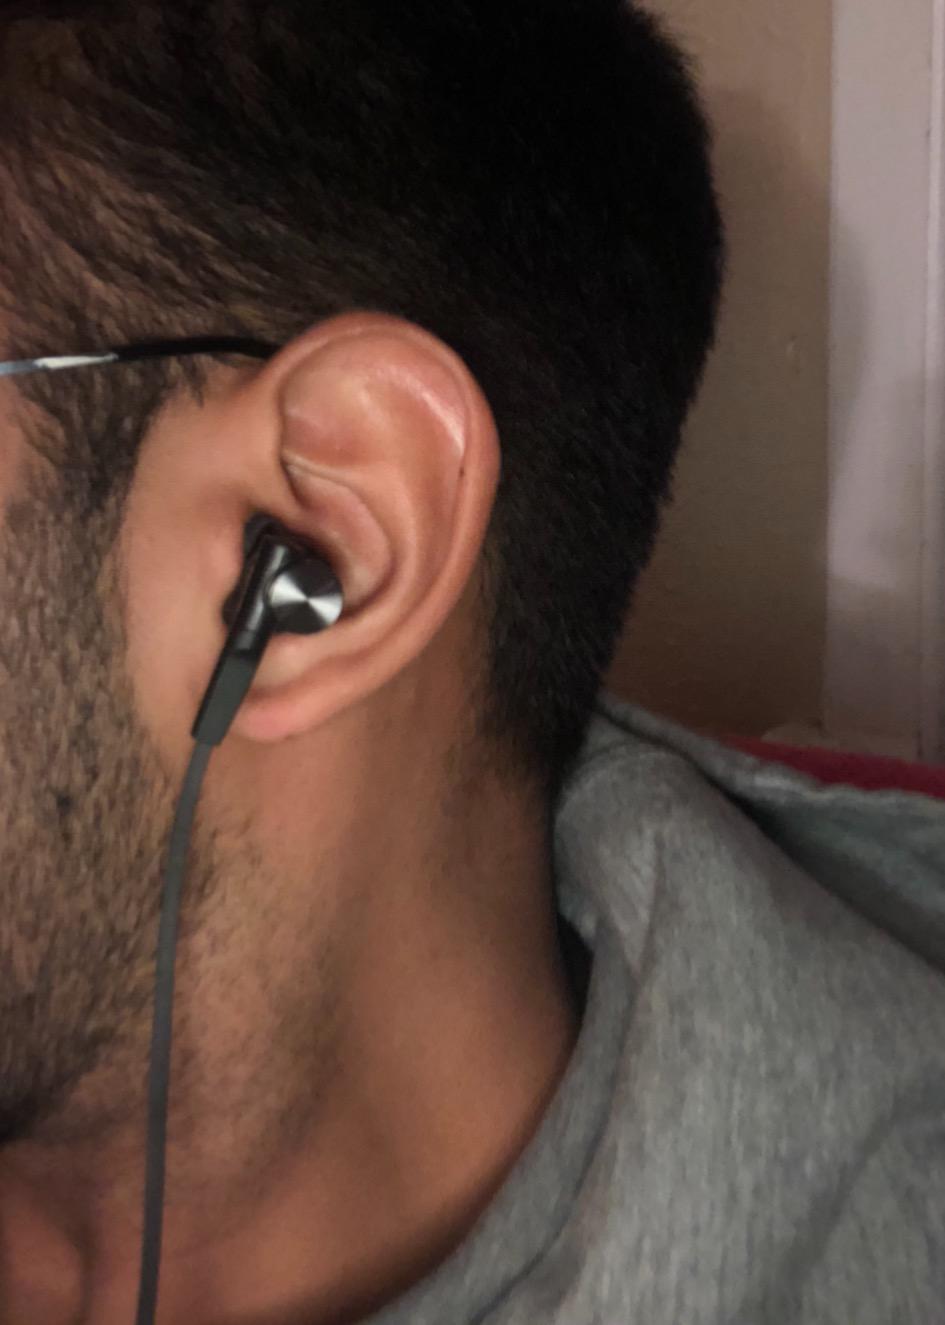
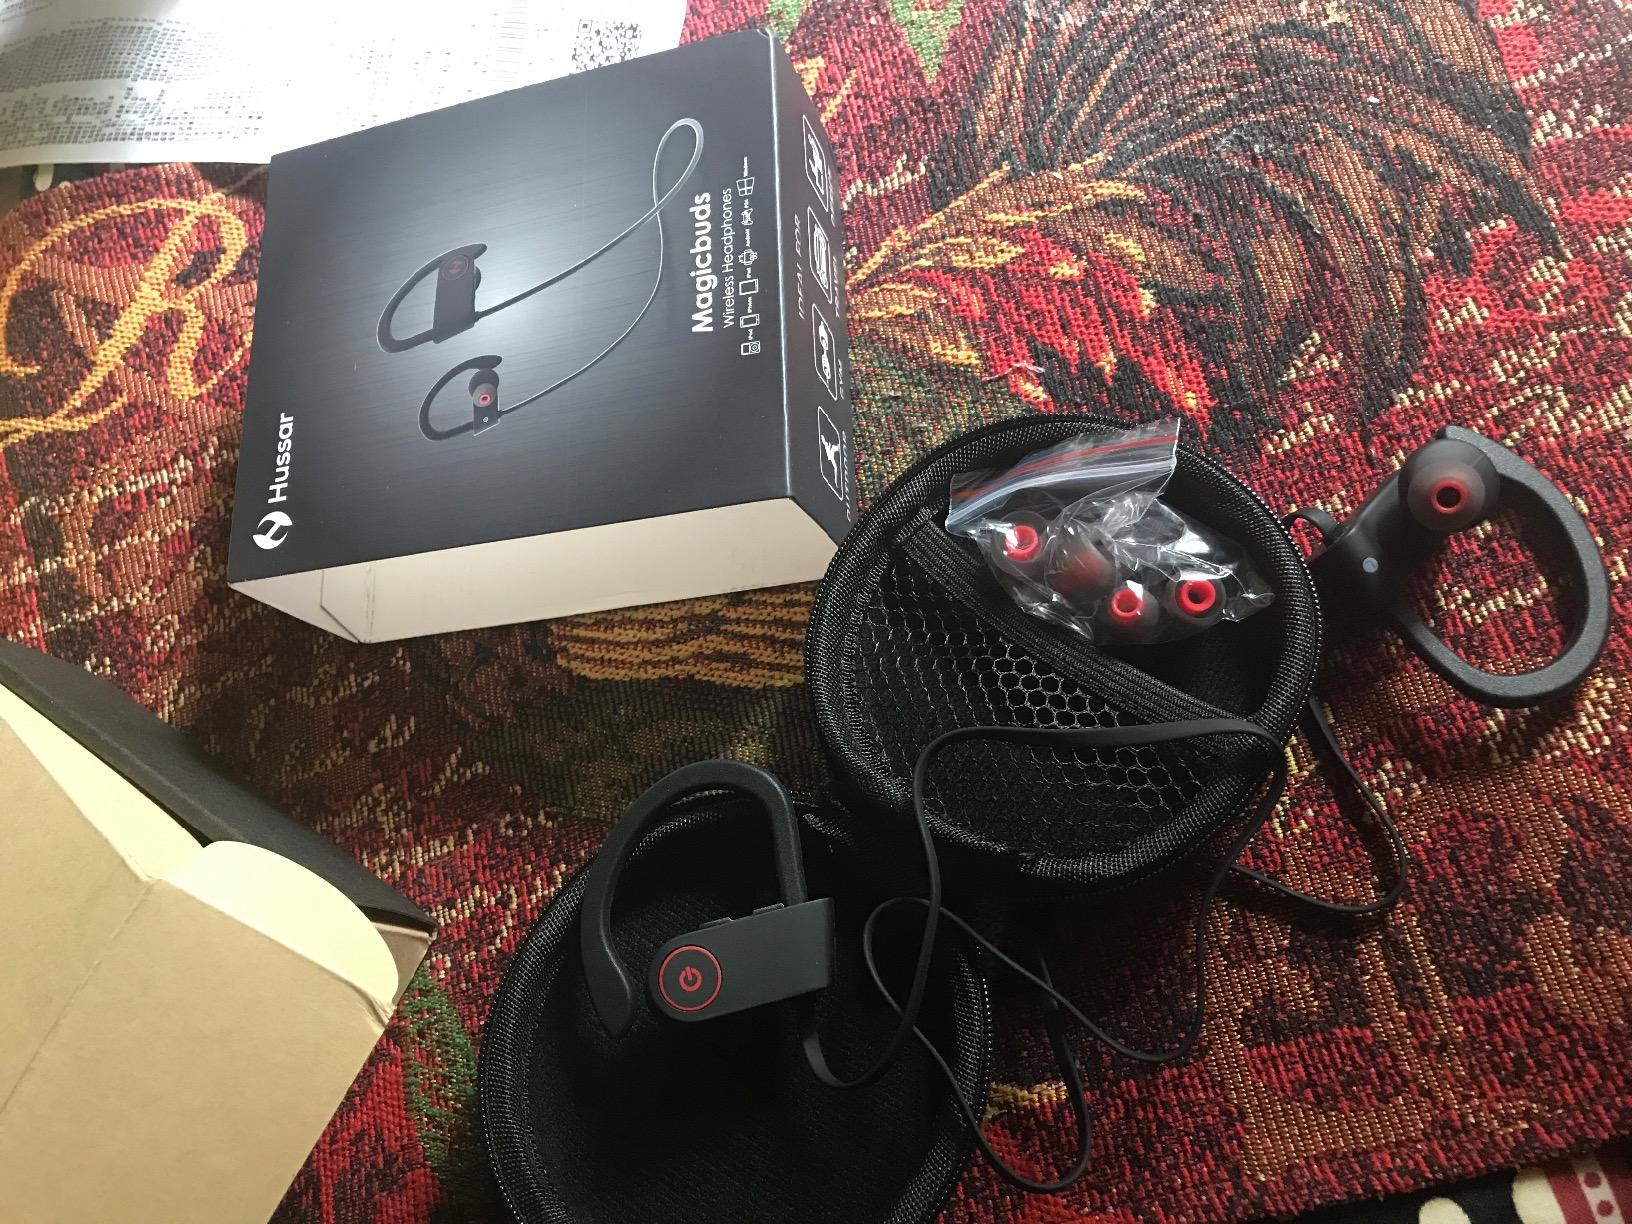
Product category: headphones
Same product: no